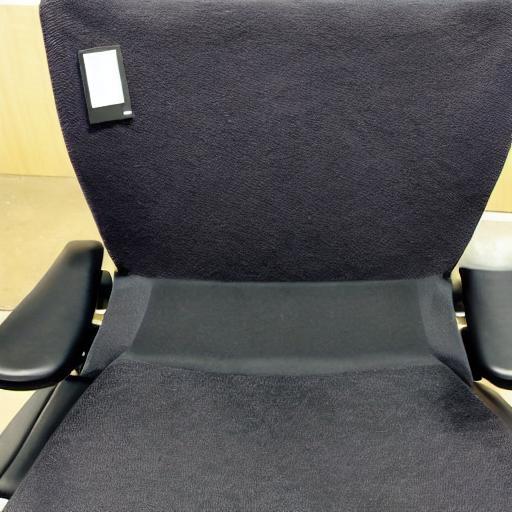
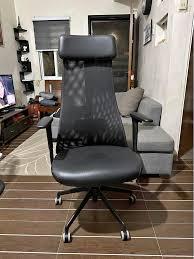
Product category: items_chair
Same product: no